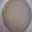
Label: plate